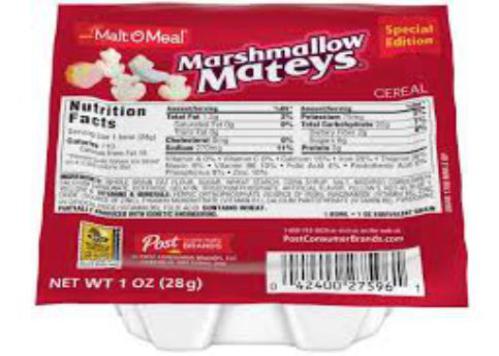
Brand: marshmallow mateys
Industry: Food